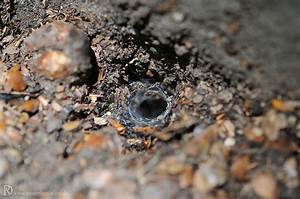
Label: spider